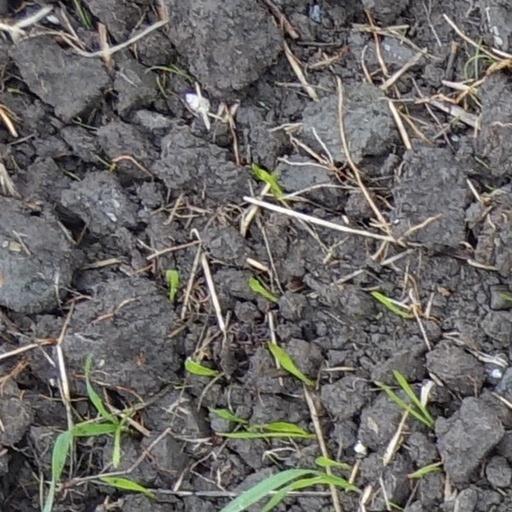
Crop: wheat